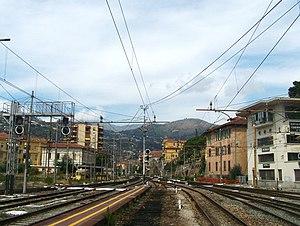
Fin de la ligne reliant Marseille (Bouches-du-Rhône) à Vintimille (Italie) vue ici depuis les quais de la gare italienne.
La gare de Vintimille est une gare ferroviaire italienne située à Vintimille, dans la province d'Imperia, en Ligurie.
La ligne de Marseille-Saint-Charles à Vintimille (frontière) est l'une des principales lignes de chemin de fer du Sud-Est de la France. Elle débute à la gare de Marseille-Saint-Charles et se termine à la frontière avec l'Italie, en direction de Vintimille. Le relief difficile de la Côte d'Azur, dû notamment aux reliefs des Maures et de l'Esterel, rend les courbes relativement serrées et donc les vitesses assez basses pour un axe de cette importance. Elle constitue la ligne nᵒ 930 000 du réseau ferré national.